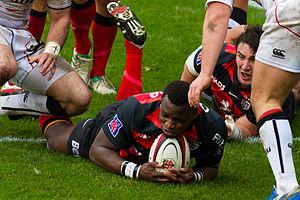
Yves Donguy
Yves Donguy, né le 1ᵉʳ janvier 1982 à Daloa en Côte d'Ivoire, est un joueur français de rugby à XV qui évolue au poste d'ailier.
Le Championnat de France de rugby à XV 2011-2012 ou Top 14 2011-2012 oppose pour la saison 2011-2012 les quatorze meilleures équipes françaises de rugby à XV. Le championnat débute le 26 août 2011 pour s'achever par une finale disputée le 9 juin 2012 au Stade de France.